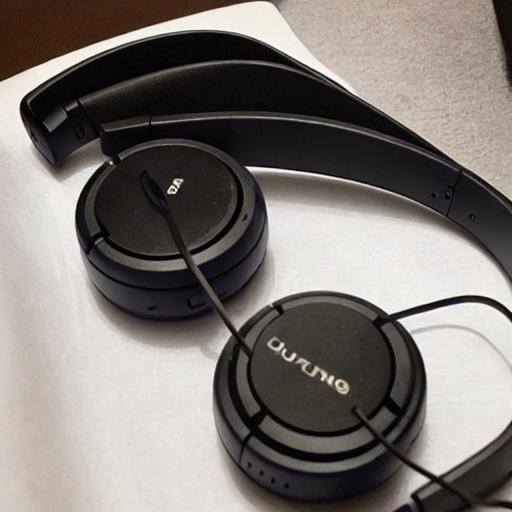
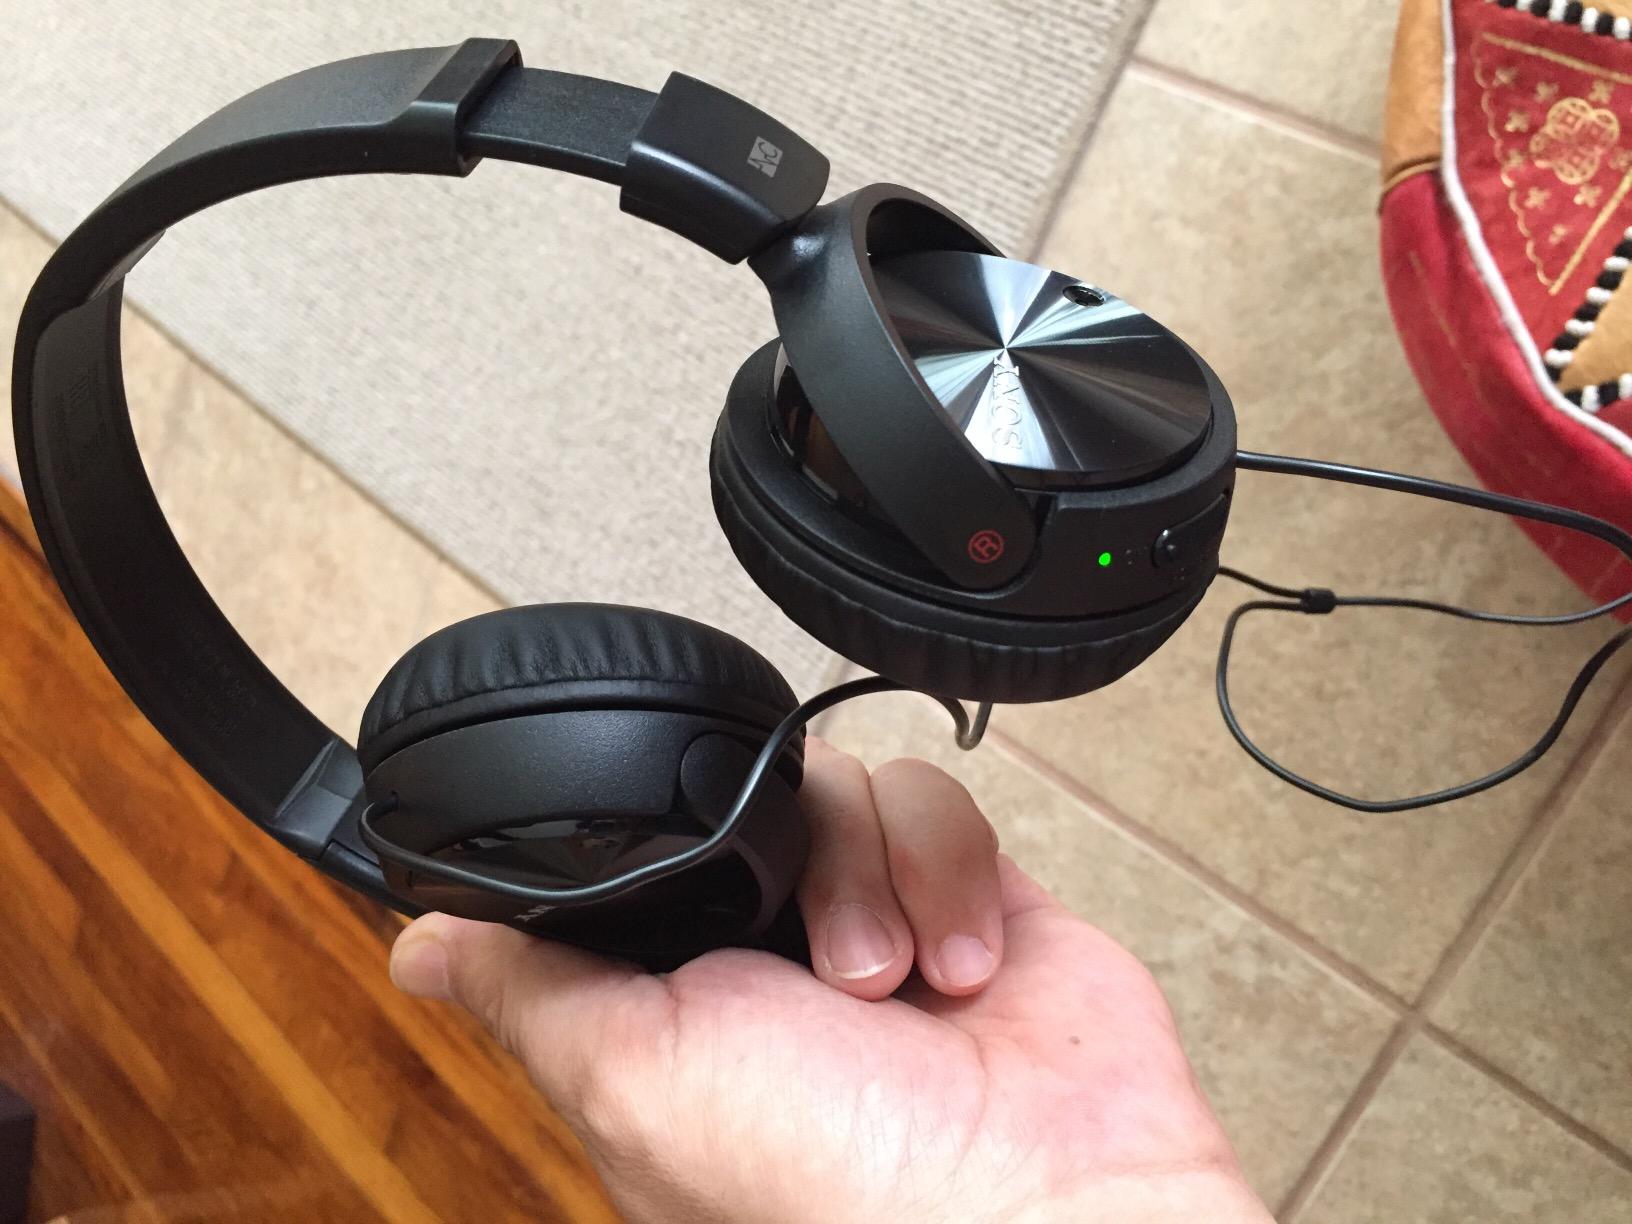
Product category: headphones
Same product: no